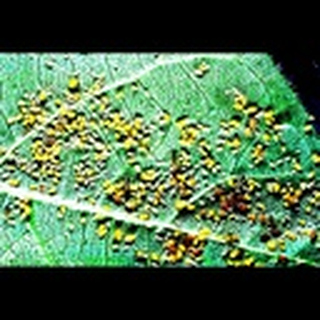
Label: cotton_aphids